Shadow Lord (novel)

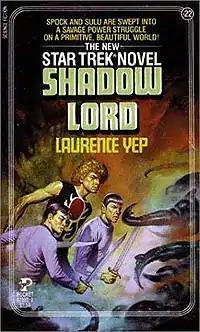
Cover of the first edition

Prince Vikram of the planet Angira has spent some time studying on Earth. He plans to return home with new ways of changing his homeland. Accompanying him are Spock and Hikaru Sulu. Resistance comes from Angirans who hate new technology. The two Starfleet officers are swept up in the fighting and must use primitive weapons themselves to survive.